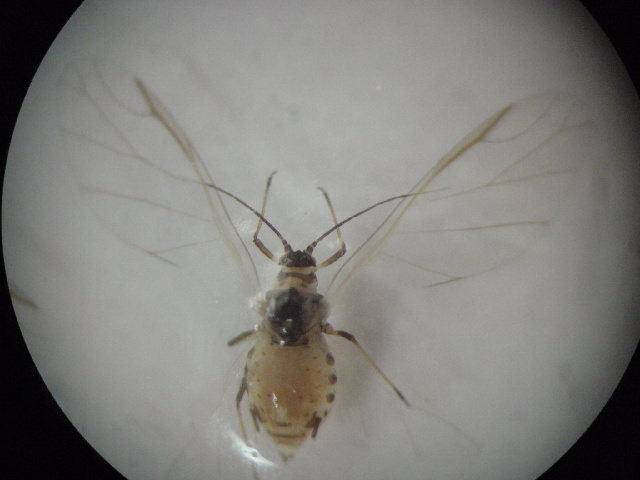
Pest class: bird_cherry_oat_aphid